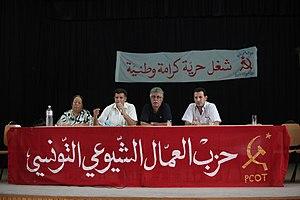
Hamma Hammami, né le 8 janvier 1952 à El Aroussa, est un militant des droits de l'homme et homme politique tunisien.